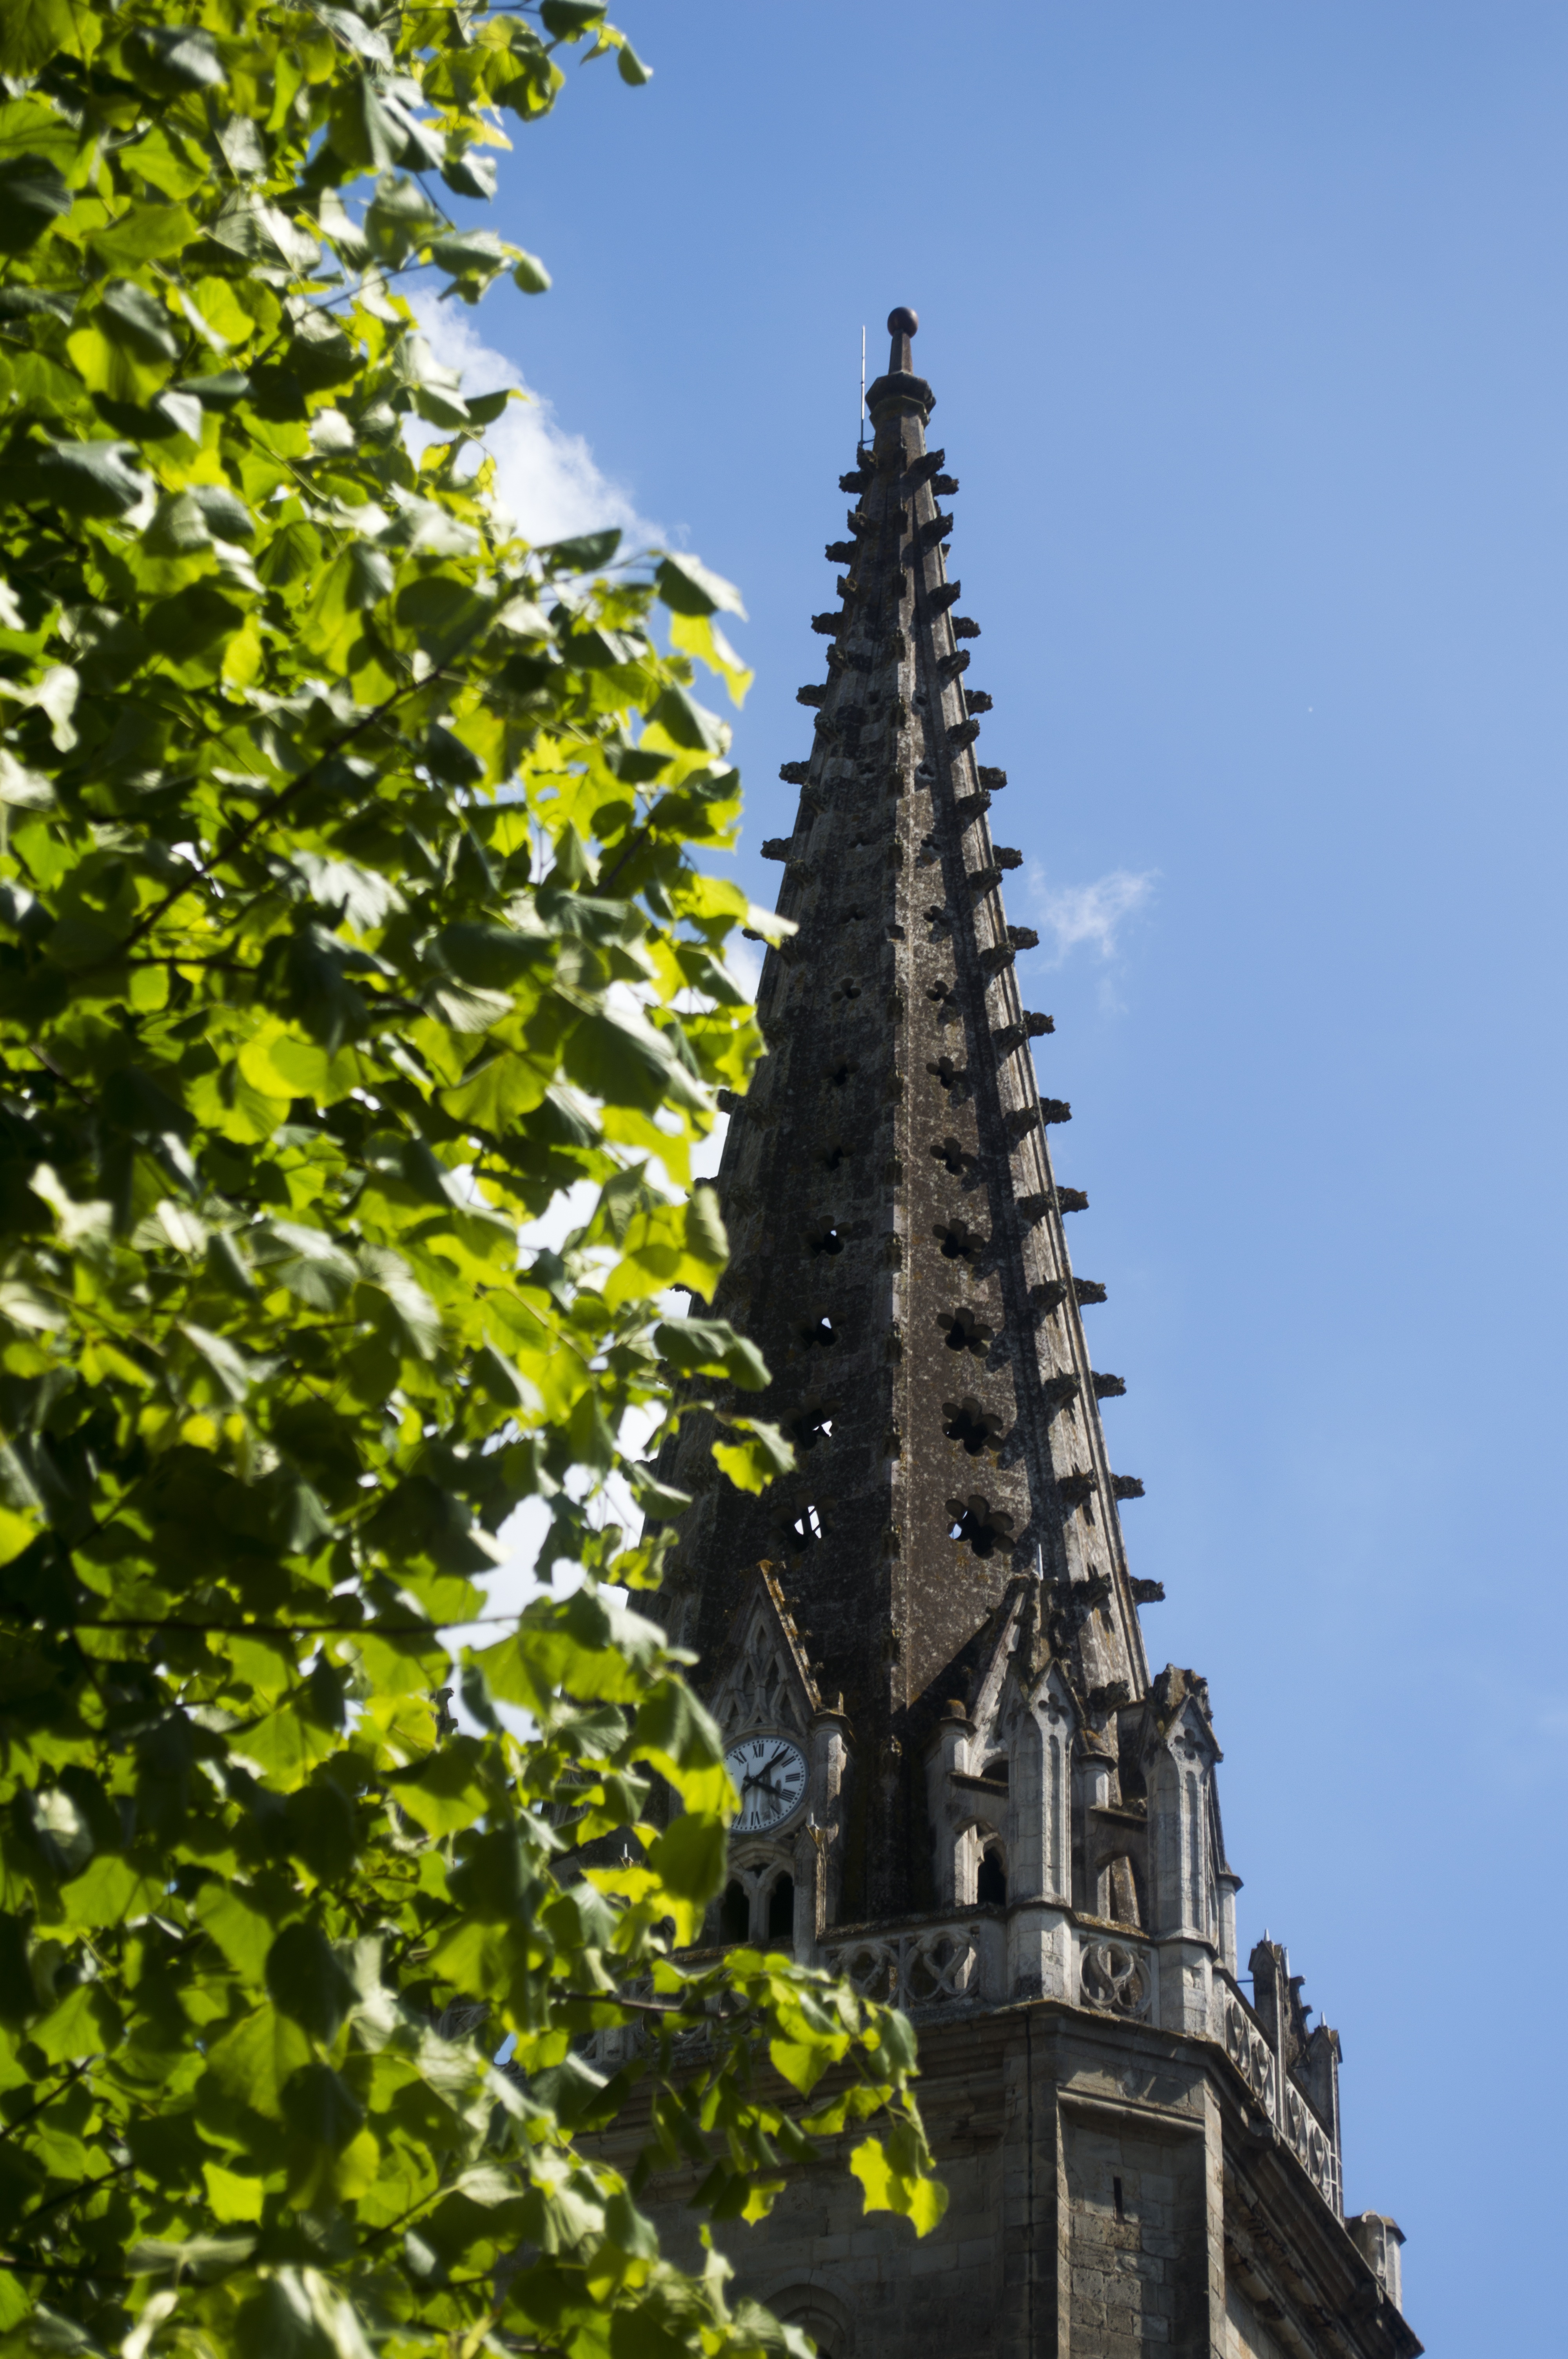
tree, sunlight, flower, summer, tower, landmark, church, place of worship, bell tower, spire, heritage, brittany, vitreous